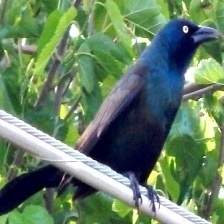
Species: COMMON GRACKLE
Scientific name: QUISCALUS QUISCULA